NXT TakeOver: Dallas

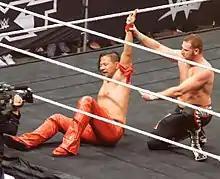
Shinsuke Nakamura and Sami Zayn after their match.

After that, Sami Zayn faced Shinsuke Nakamura. During the match, Nakamura applied a cross armbreaker on Zayn however Zayn escaped. Zayn applied a Koji clutch on Nakamura, but Nakamura countered the move into a pin for a near-fall. Nakamura attempted a "Kinshasa" on Zayn only for Zayn to perform a "Blue Thunder Bomb" on Nakamura for a near-fall. In the end, Zayn attempted an exploder suplex into the turnbuckles on Nakamura, but Nakamura countered into a "Kinshasa" off the middle rope, followed by a second "Kinshasa" to win the match.